Newkirk House

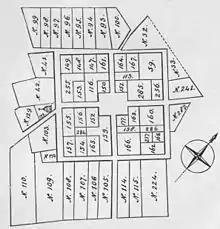
Newkirk acquired lots in the village, including #125, the site of Newkirk House northeast of the square (not shown), originally granted to John Berry and sold to Samuel Edsall. The northern perimeter of the square became Newkirk Street.

The part of New Netherland that would become Hudson County was first settled in the 1630s as Pavonia. In 1660, Director-General Petrus Stuyvesant granted a charter for development of a fortified village at what is now Bergen Square. Upon the British takeover of New Netherland it became Bergen Township, while the population remained rooted in native tradition and became known as the Bergen Dutch. Bergen, New Netherland became Bergen County, which in 1840 was divided, with its southern part becoming Hudson and long referred to as Old Bergen. The building is one of many in Northern New Jersey built by these early colonial settlers and their descendants.